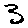
Label: 3